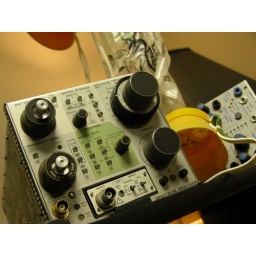
i carry this thing around the house like a stuffed animal